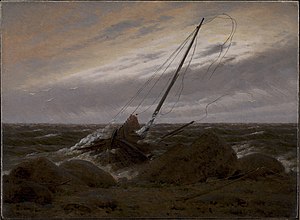
Caspar David Friedrich / Levned / Værker af Friedrich i Danmark
Efter stormen, 1817
Maleri af Caspar David Friedrich (1774-1840), olie på lærred, 22.2 x 30.8 cm, dateret 1817, inventarnummer KMS8817, SMK - Statens Museum for Kunst, København
"Caspar David Friedrich var en tysk romantisk landskabsmaler, som er den vigtigste tyske kunstner i sin generation. Han er bedst kendt for sine allegoriske landskaber midt i karrieren. De viser ofte eftertænksomme figurer i silhuet mod natteskyer, morgentåge, nøgne træer eller gotiske ruiner. Hans primære interesse som kunstner var beskuelsen af naturen, og hans ofte symbolske og anti-klassicistiske værker søger at videregive en subjektiv følelsesmæssig reaktion på naturen. Friedrichs billeder er karakteristiske ved at vise en lille skikkelse i et stort landskab, så personerne reduceres til en størrelse, som ifølge kunsthistorikeren Christopher John Murray ""retter betragterens blik mod deres metafysiske dimension"".